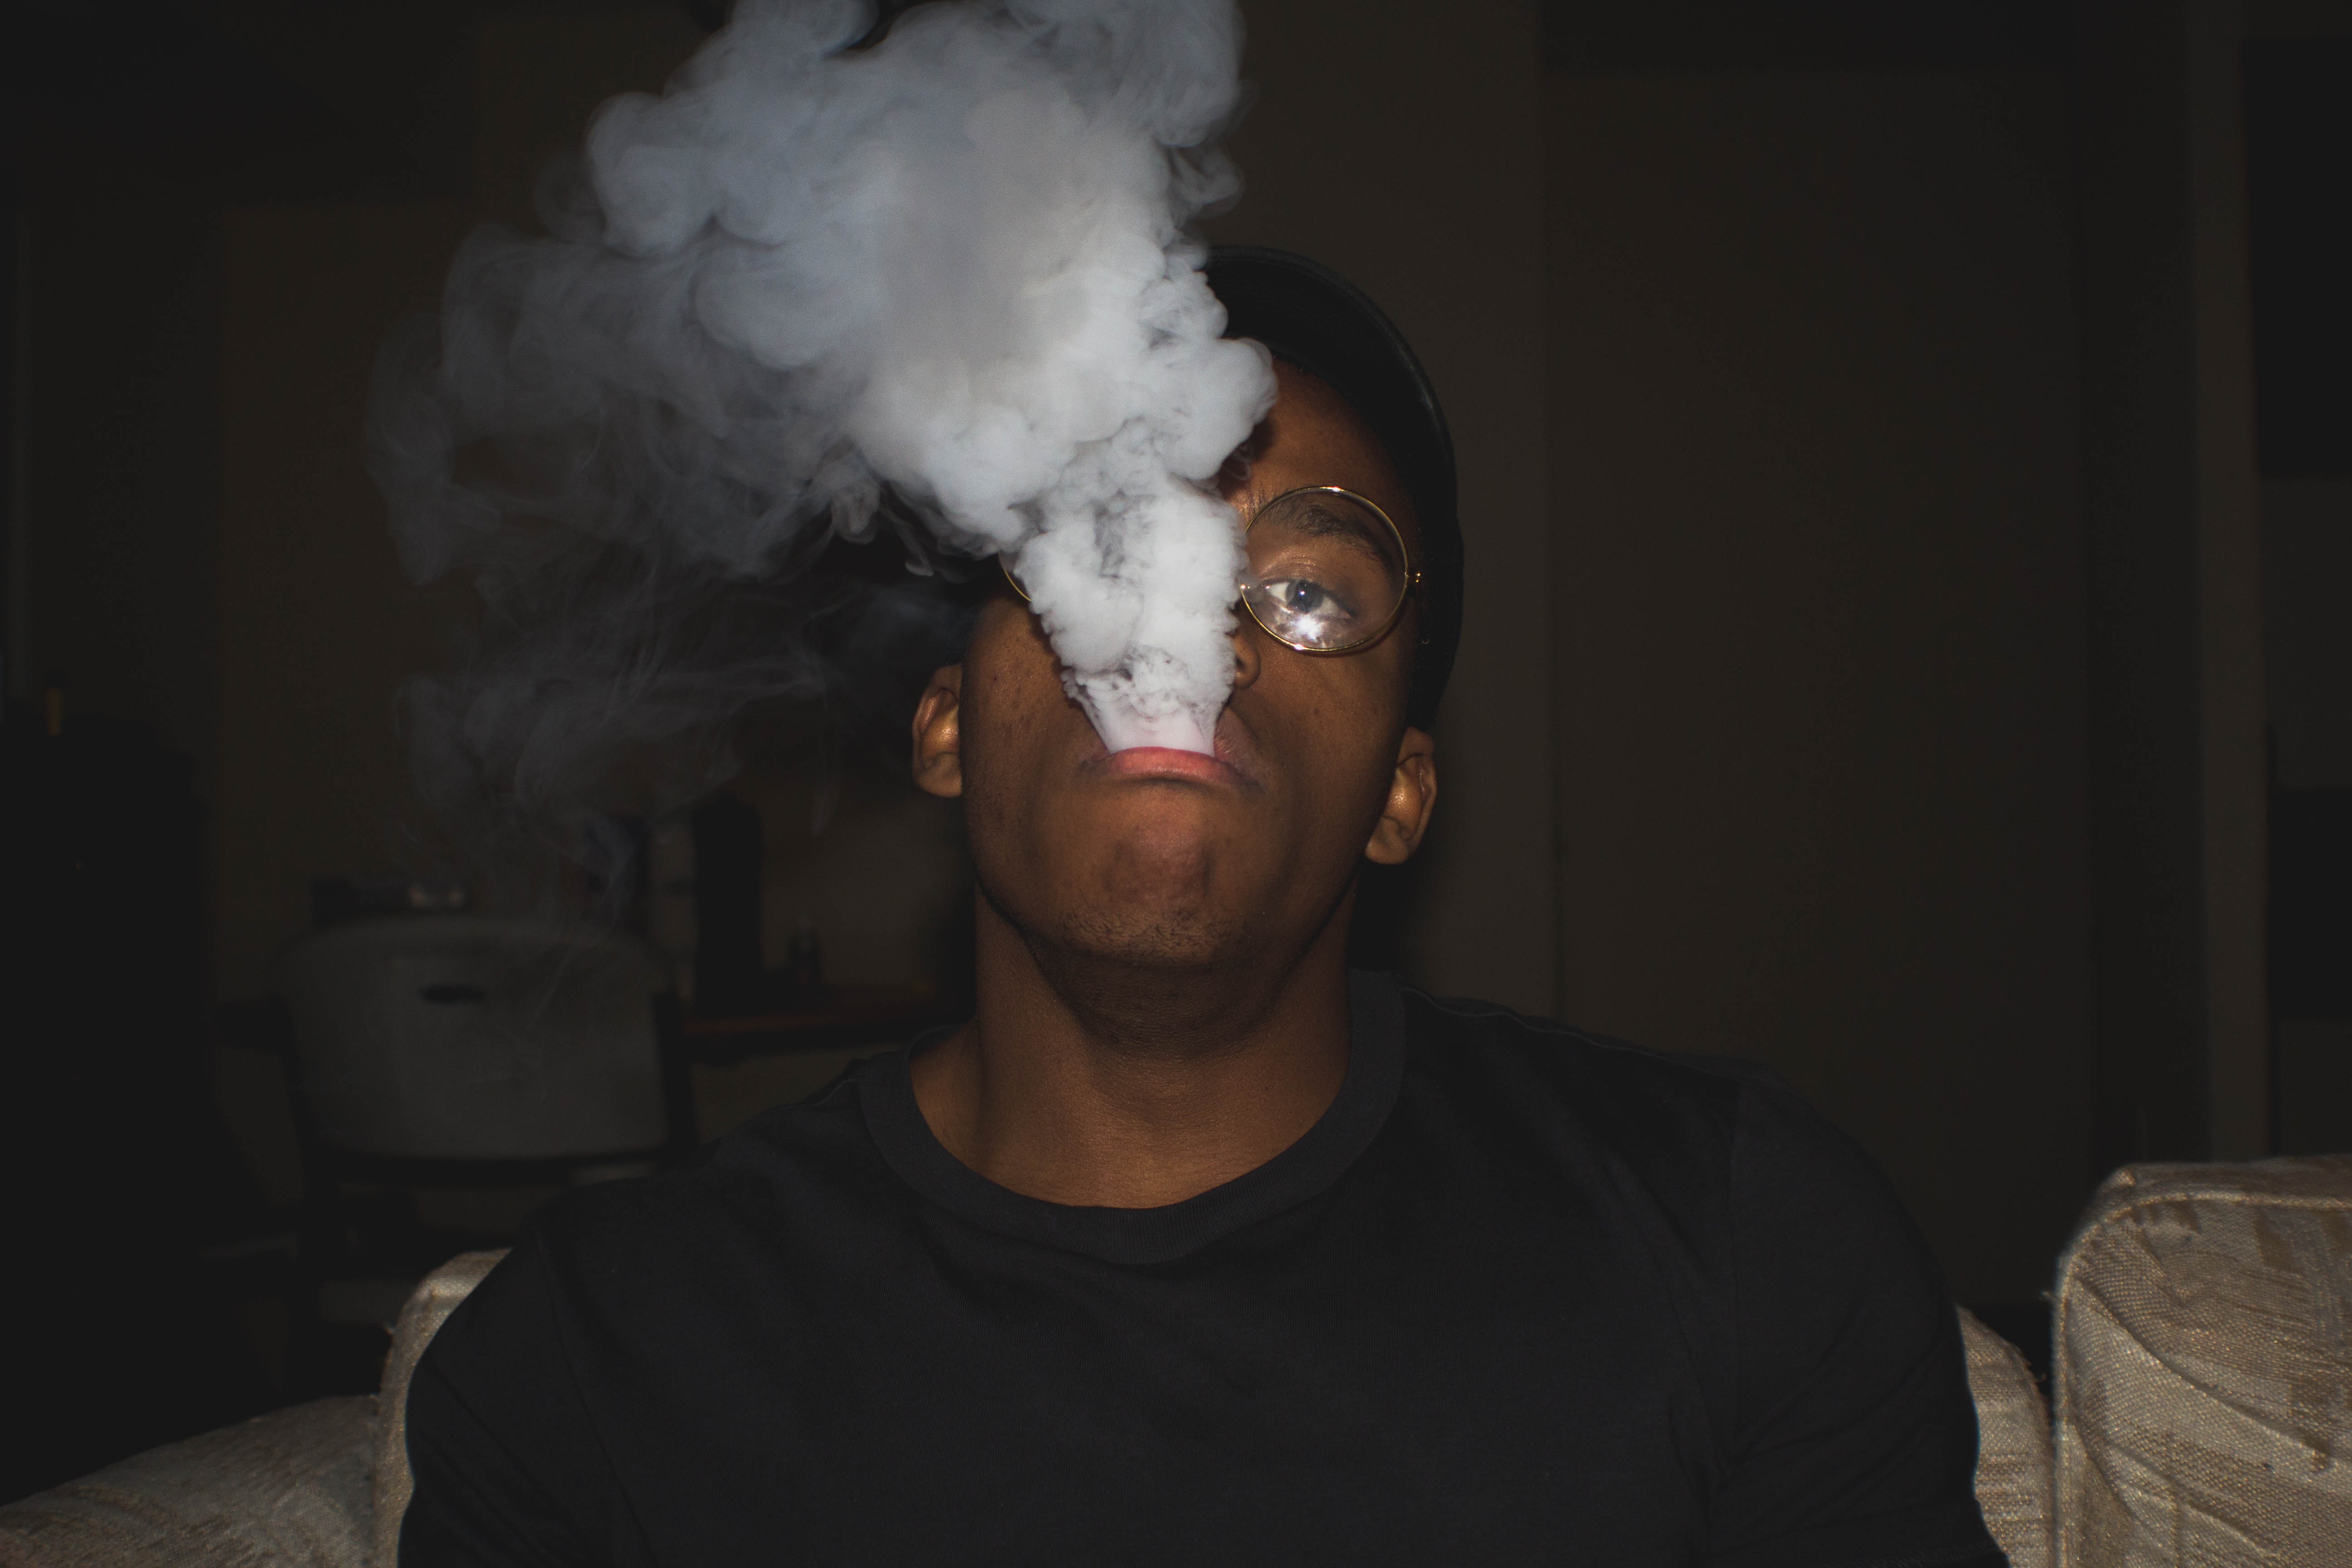
face, smoke, head, nose, forehead, fun, human, ear, glasses, afro, jaw, smoking